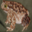
Label: frog